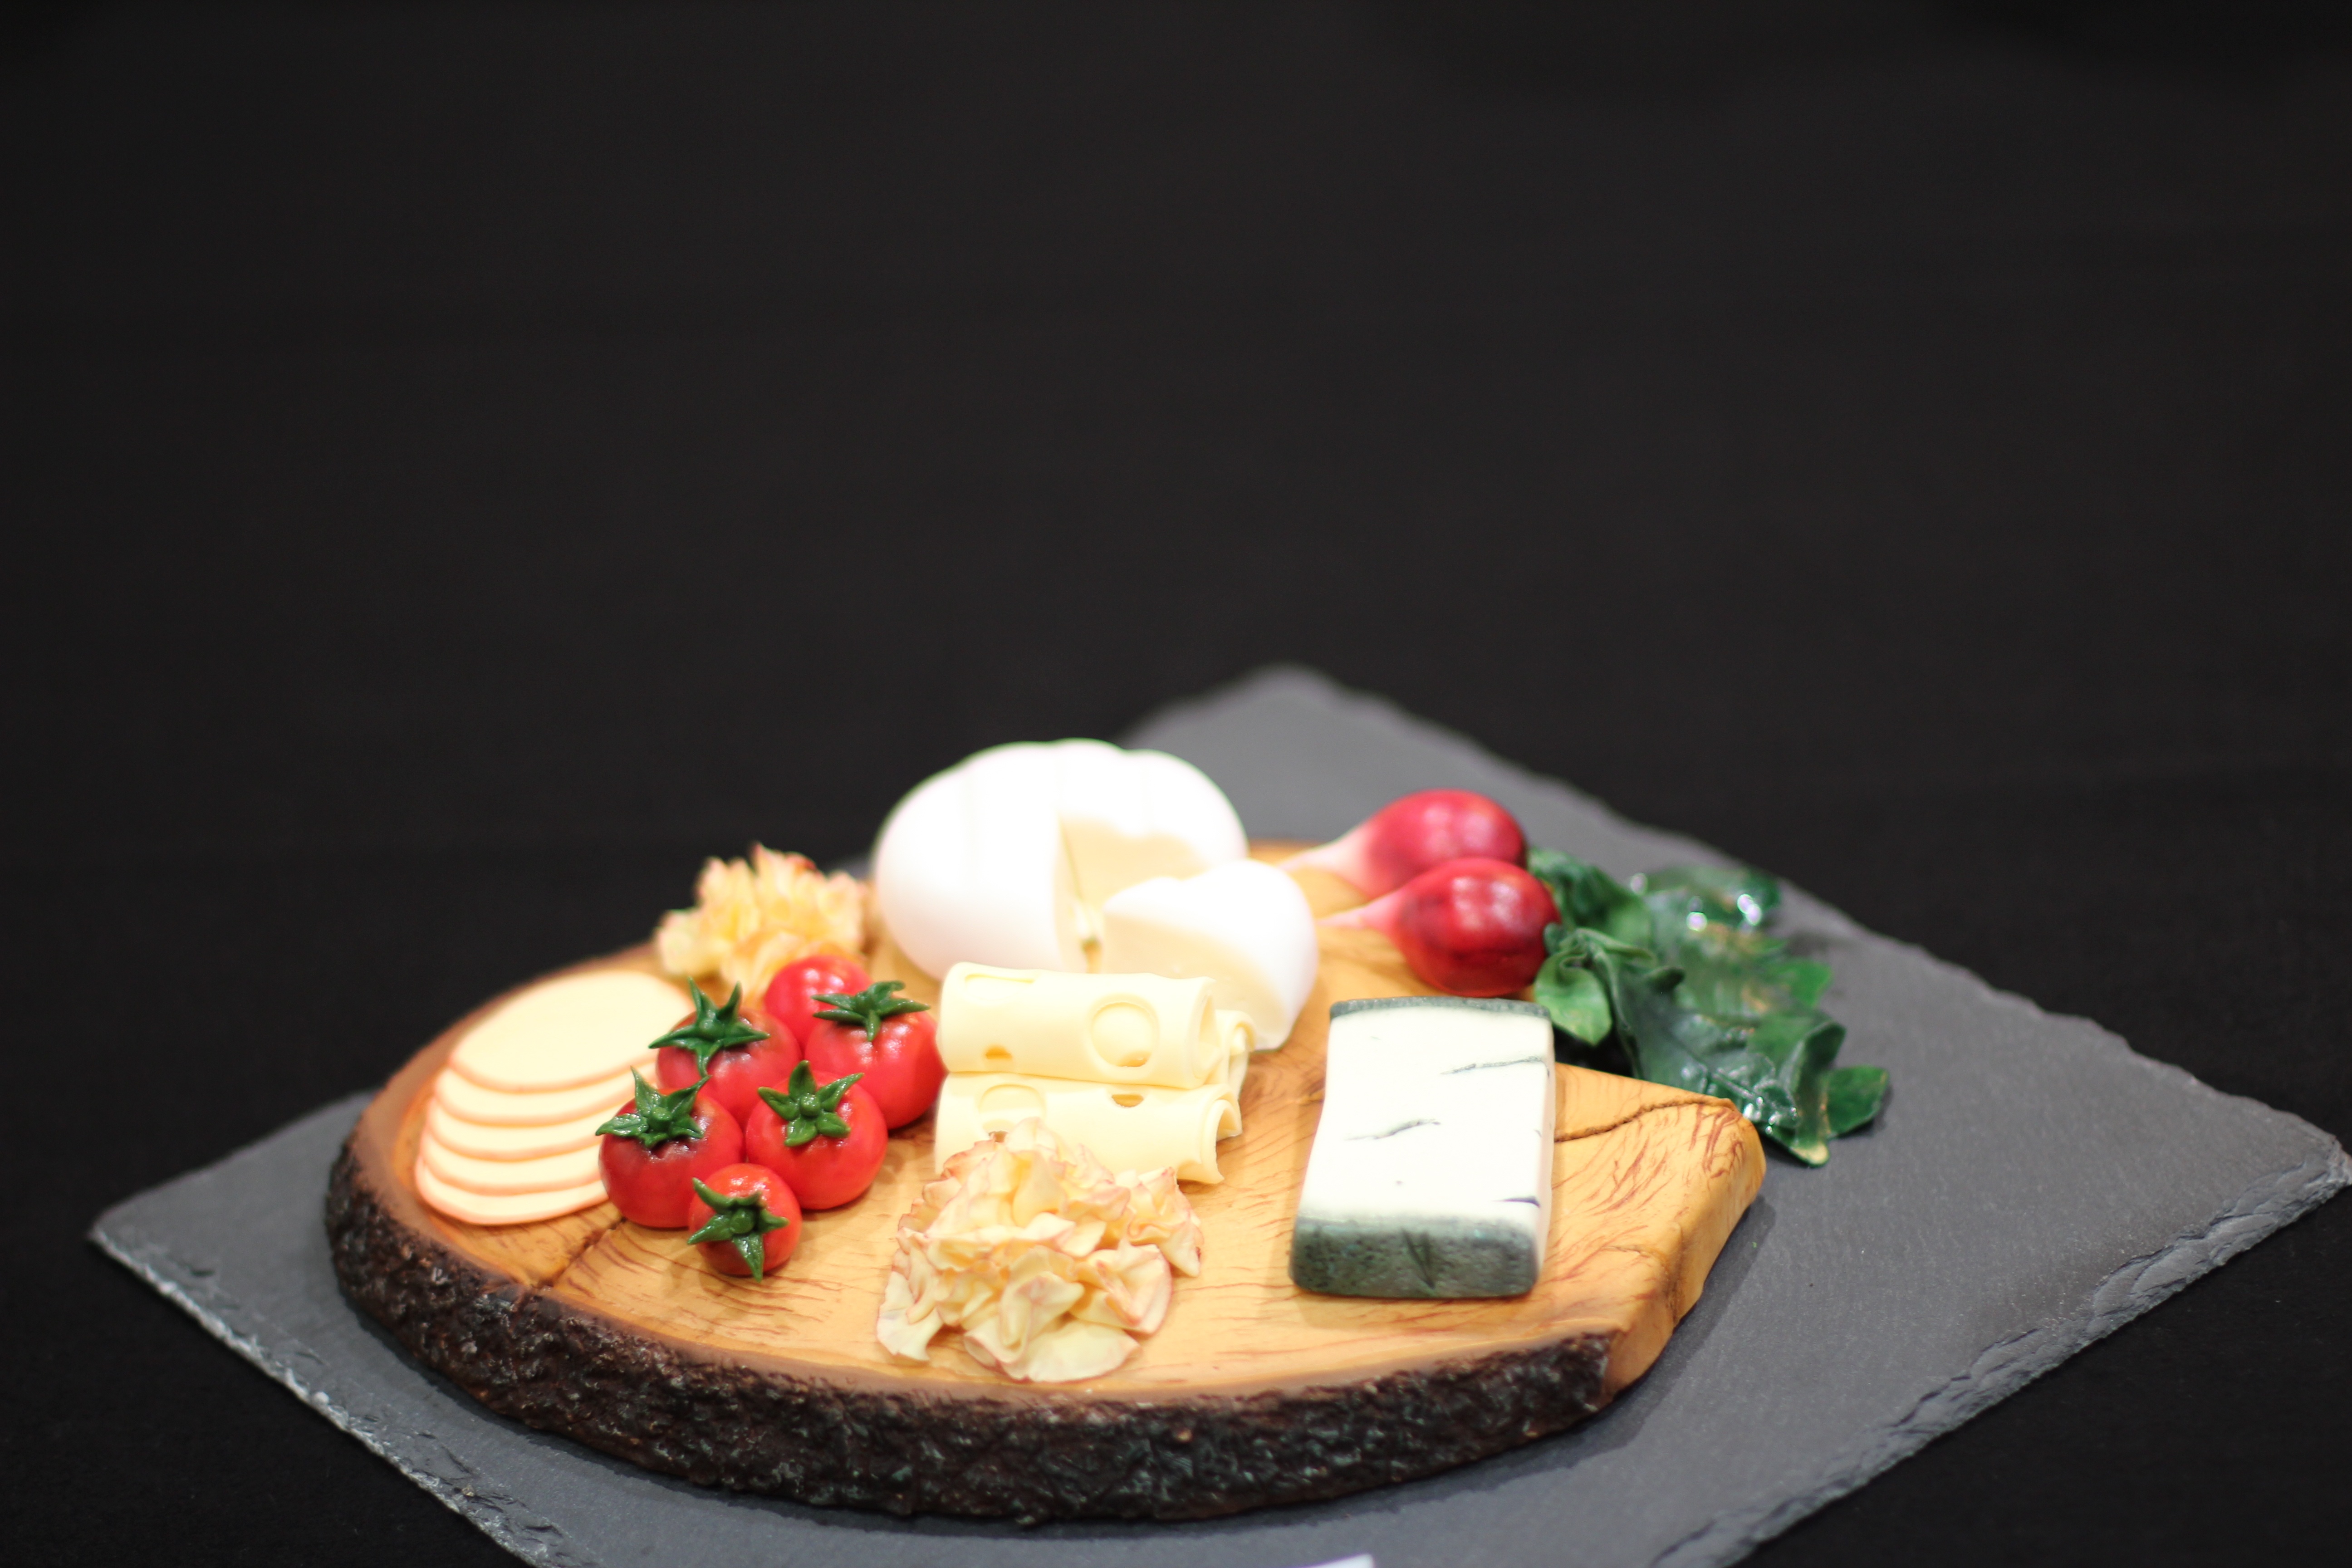
dish, meal, food, mediterranean, produce, plate, dessert, cuisine, delicious, cake, homemade, cheese, birthday cake, chunks, starter, italian, baked goods, primi, piatti